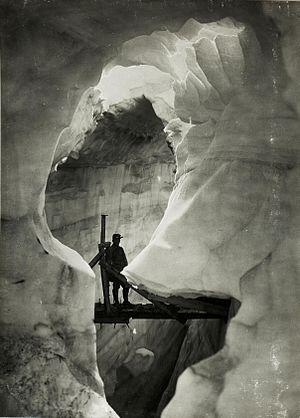
Le glacier de la Marmolada est le plus grand glacier des Dolomites, situé en Italie, sur le versant nord de la Marmolada. Il donne naissance à la rivière Avisio et surplombe le lac de Fedaia.